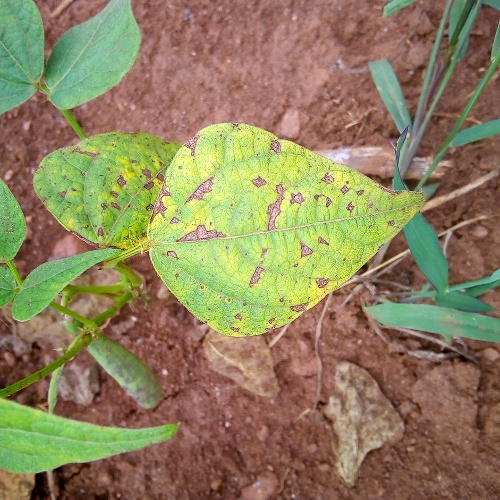
Leaf condition: angular_leaf_spot